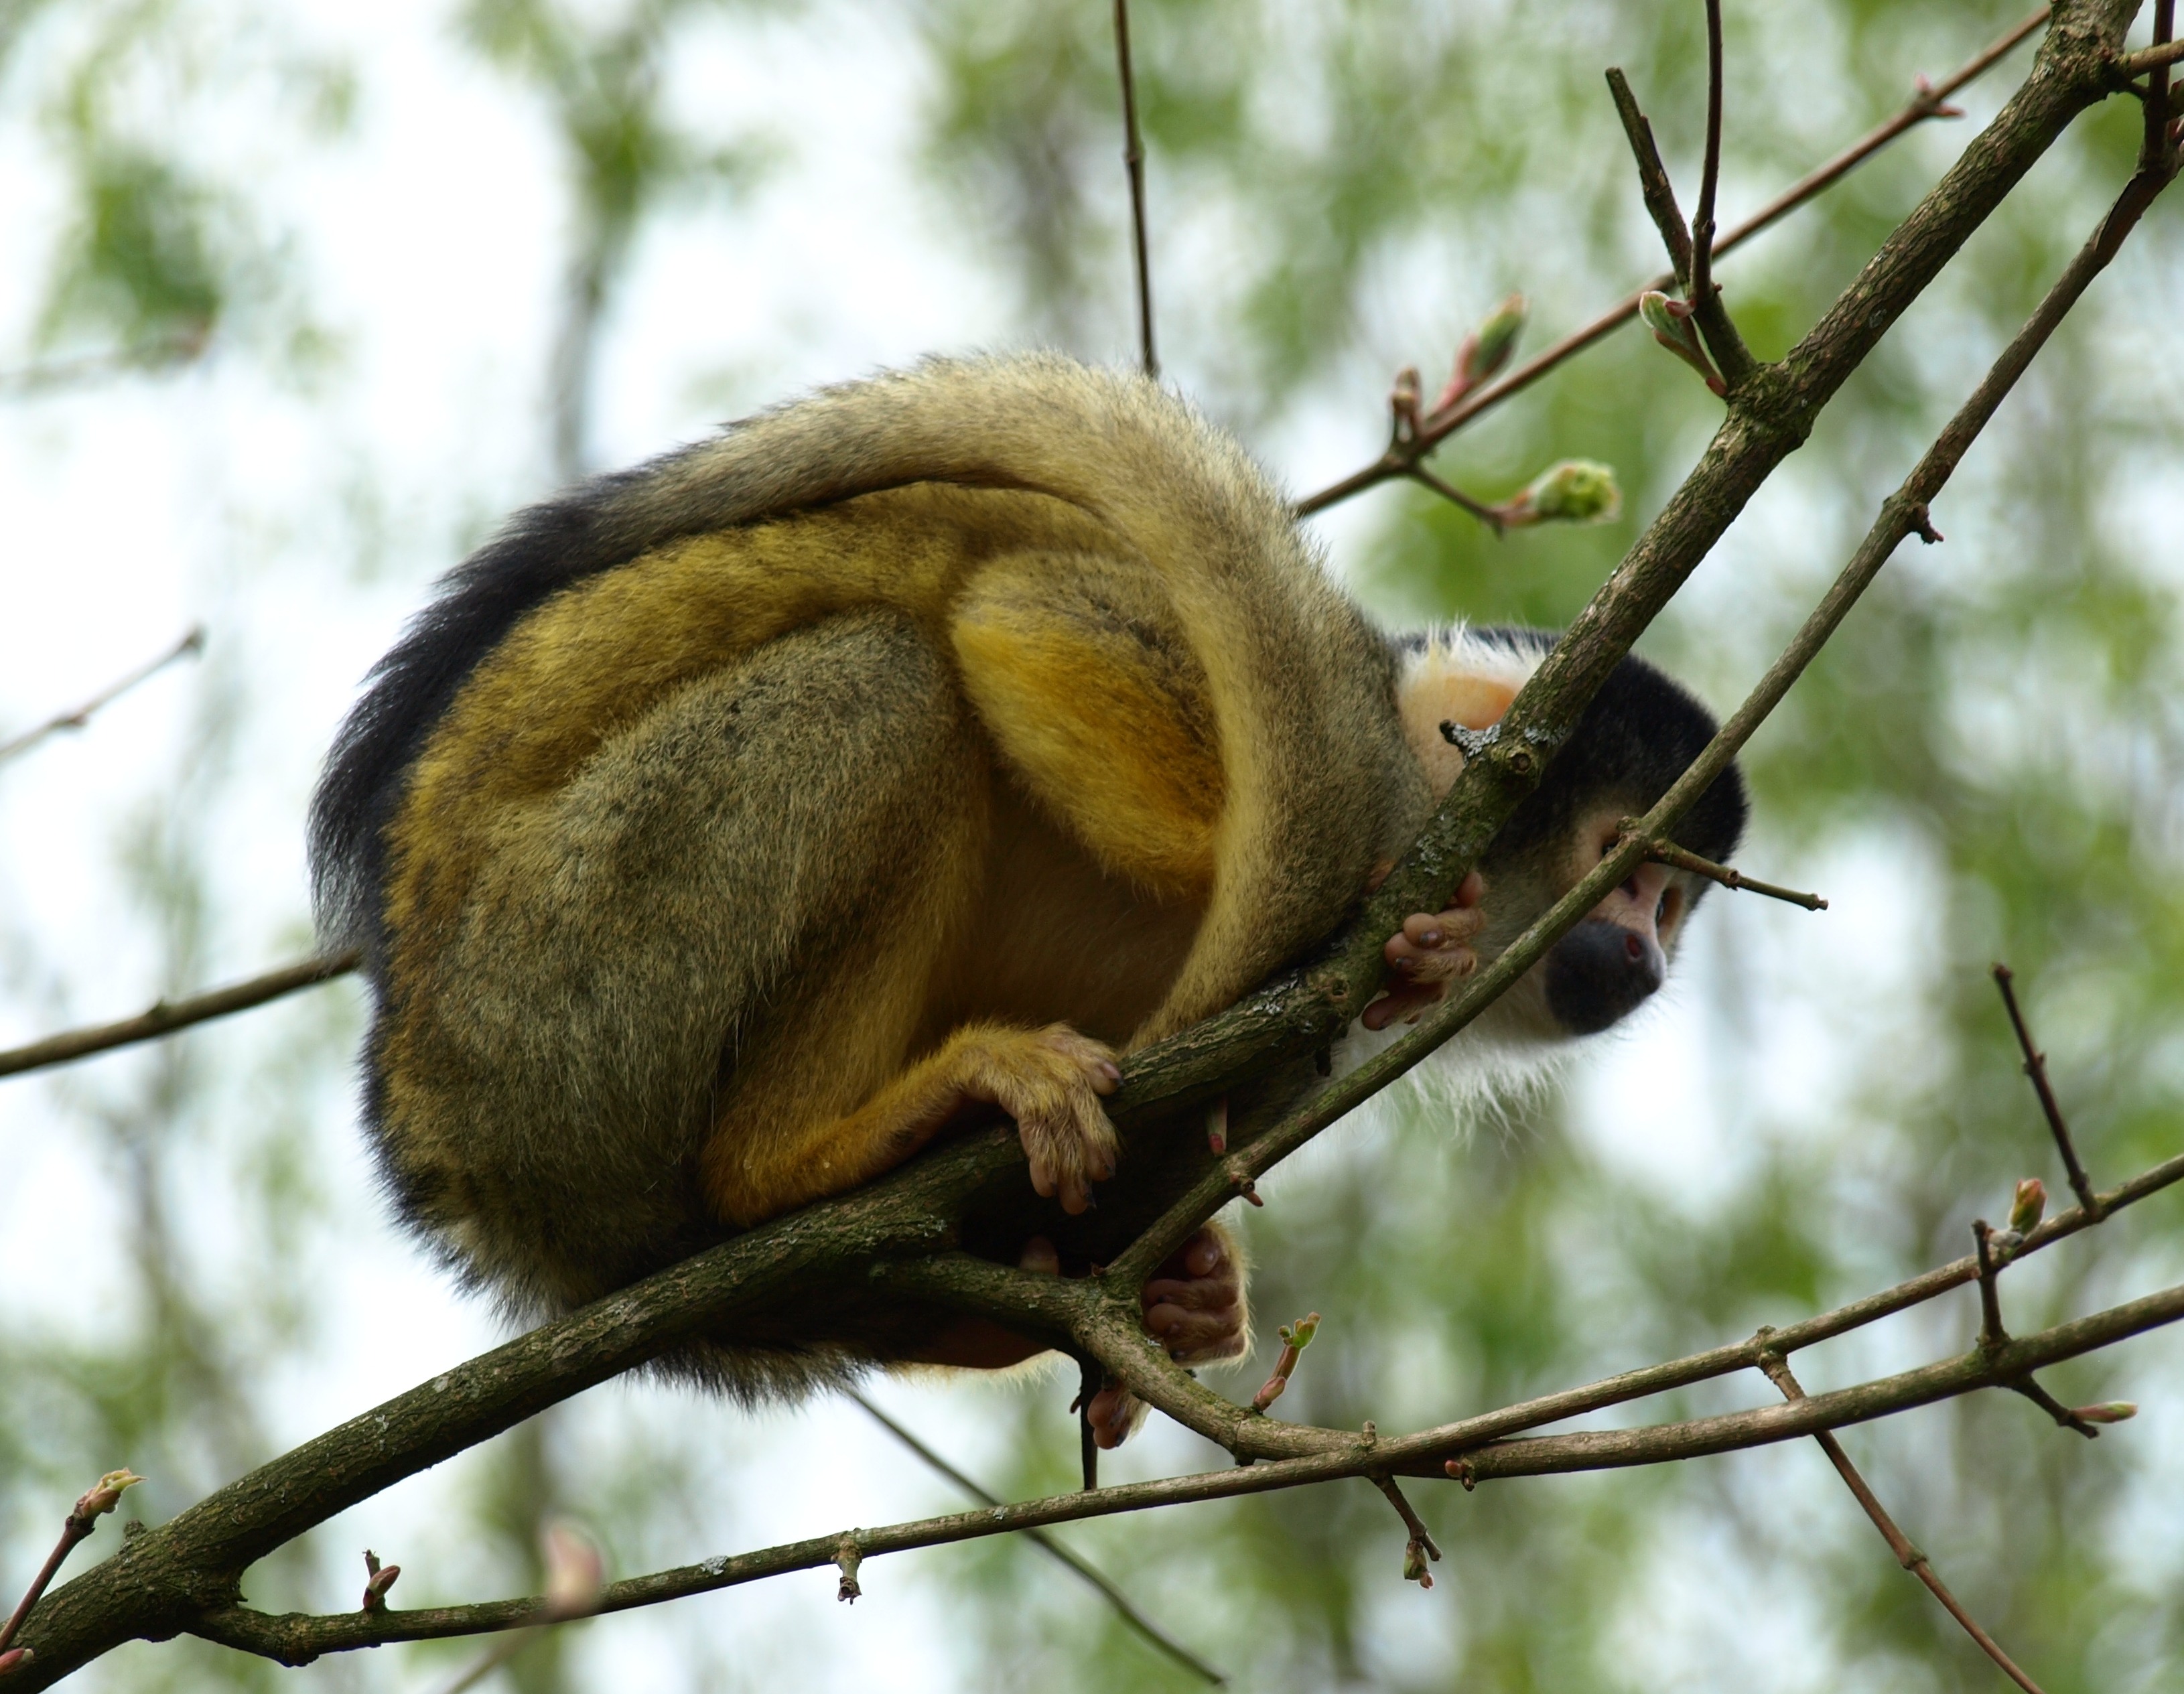
nature, branch, wildlife, mammal, monkey, fauna, vertebrate, creature, capuchin, capuchins, new world monkey, cebus